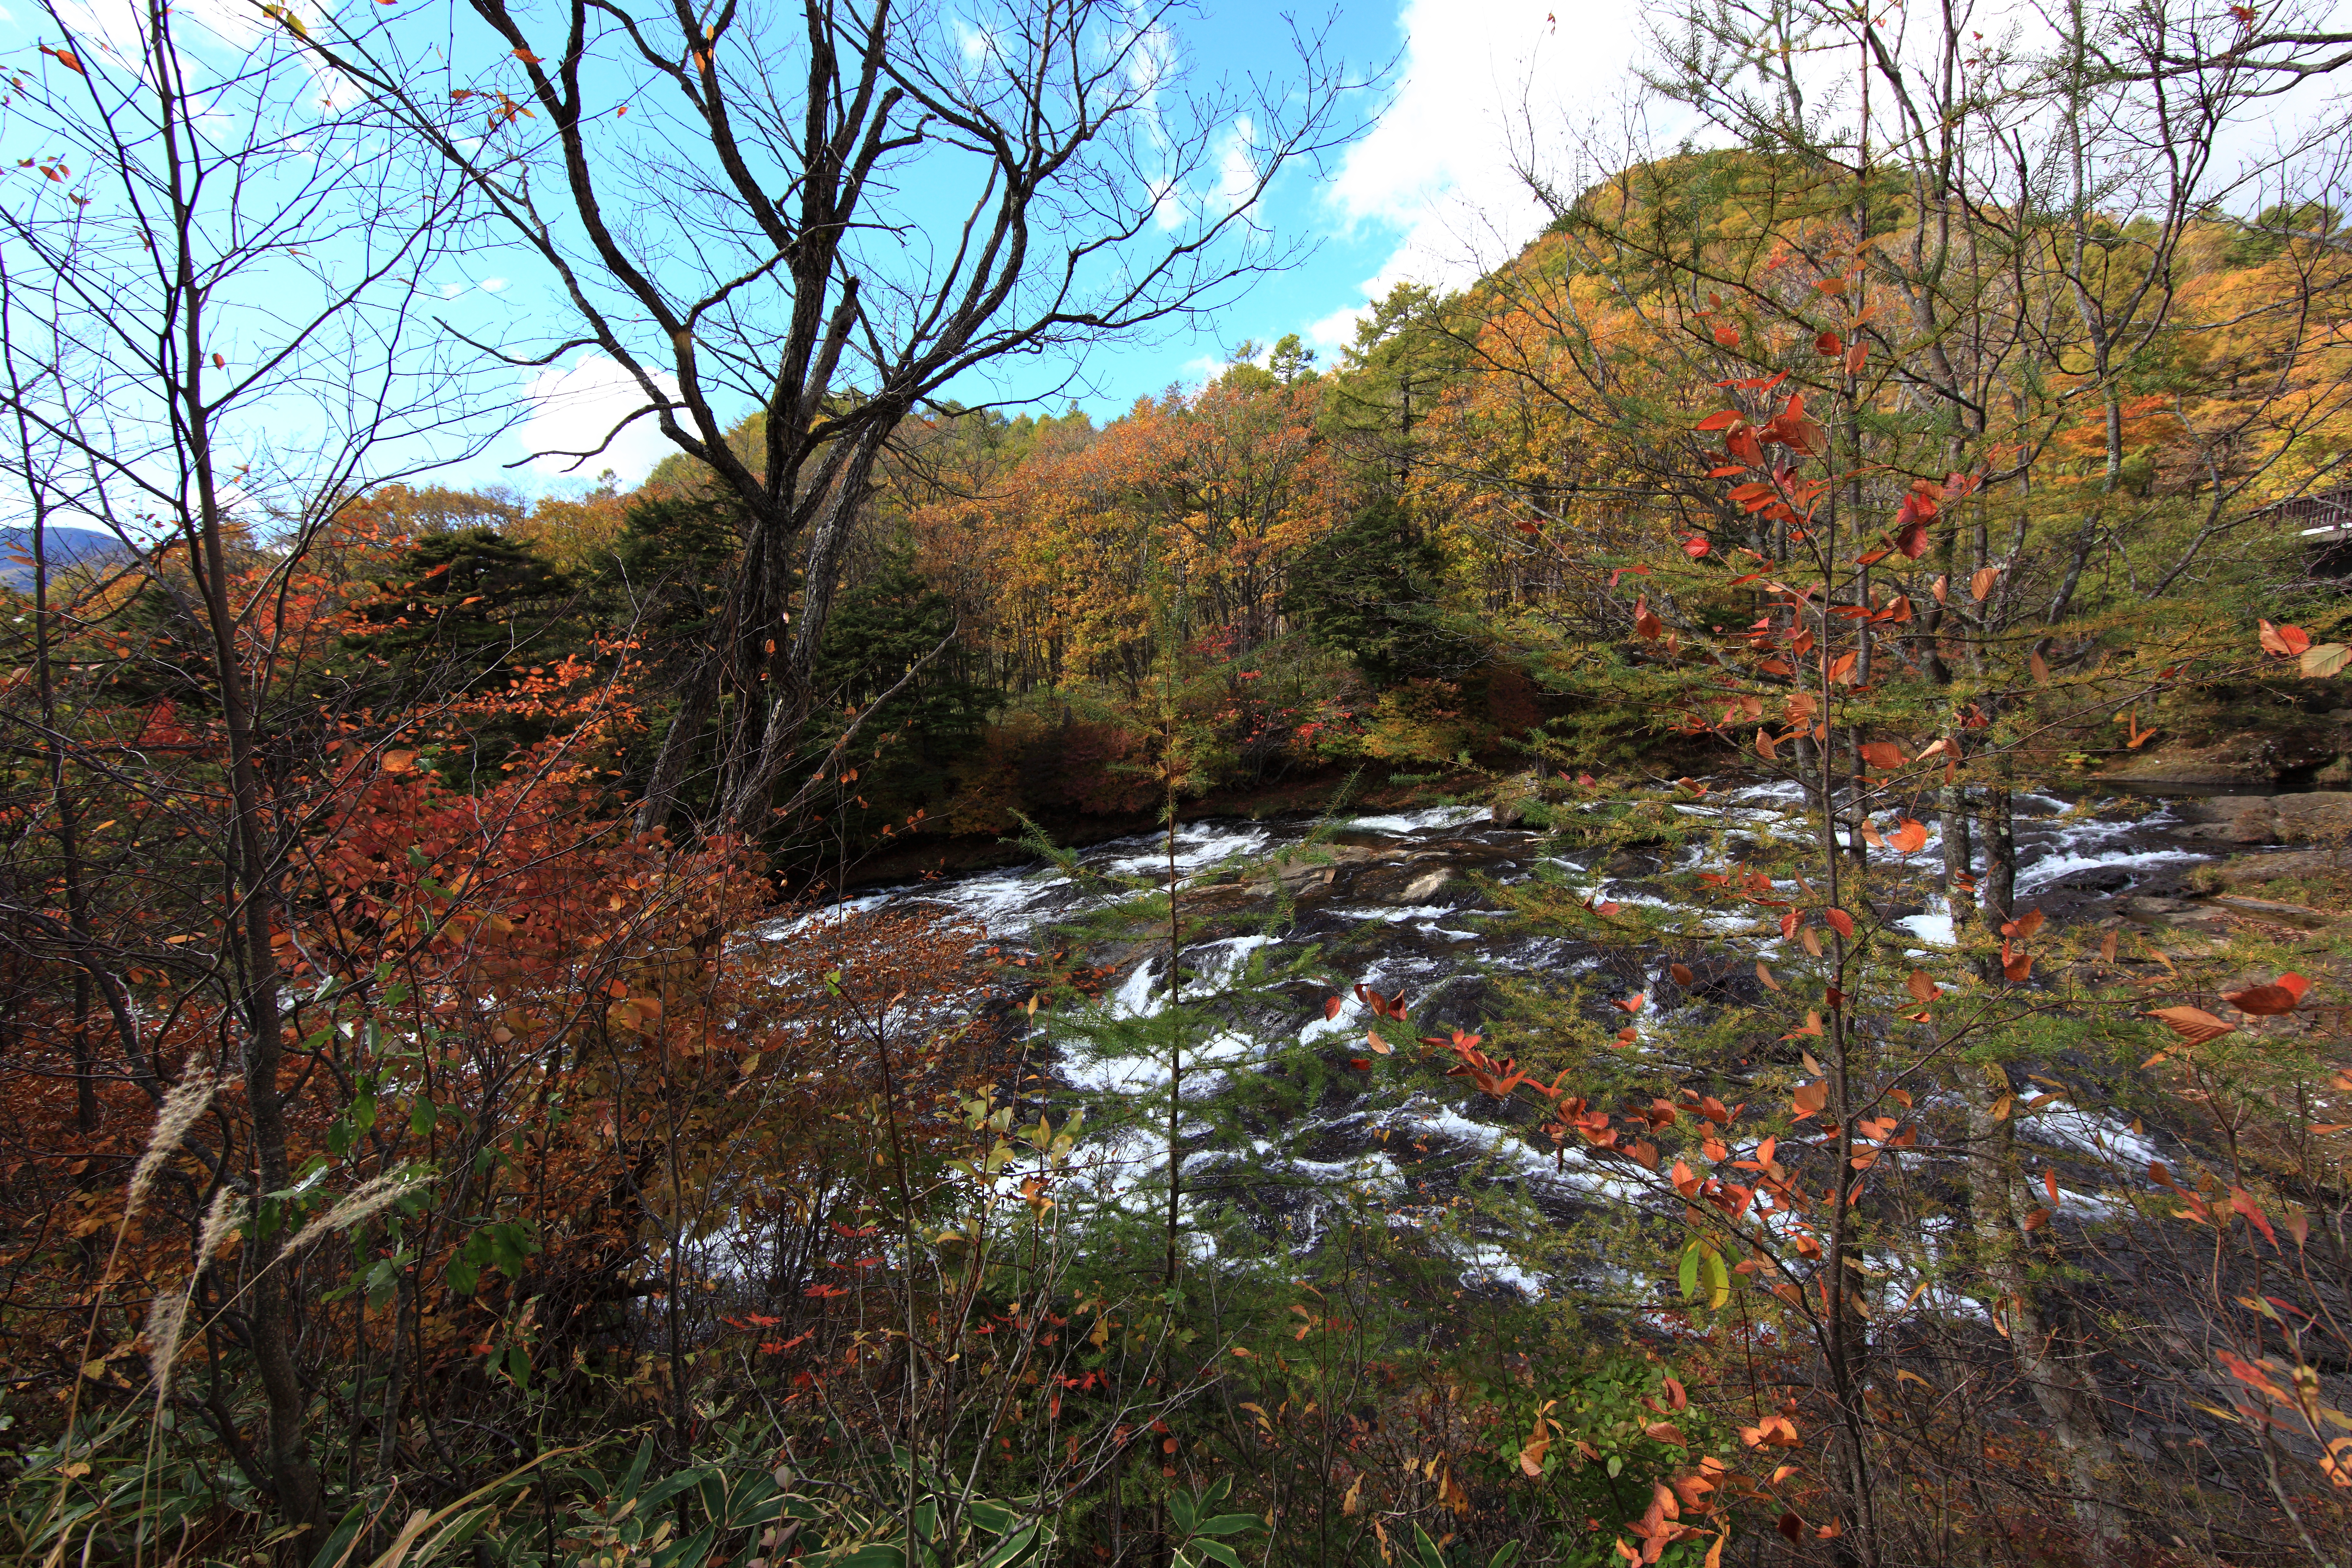
tree, forest, waterfall, wilderness, plant, trail, leaf, flower, lake, river, pond, stream, high, autumn, season, ridge, vegetation, deciduous, nikko, 5d, hires, woodland, habitat, markii, ecosystem, hi, res, resolution, ryuuzunotaki, state park, biome, natural environment, woody plant, temperate broadleaf and mixed forest, temperate coniferous forest